Carl-Georg Andersson

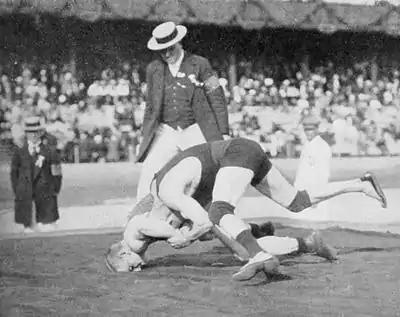
Andersson wrestling Carl Hansen at the 1912 Summer Olympics

Carl-Georg Andersson (19 May 1885 – 21 March 1961) was a Swedish wrestler. He competed in the featherweight event at the 1912 Summer Olympics.